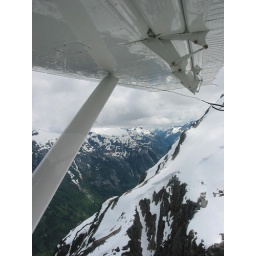
Flying in a float plane to a Grizzly bear sanctuary